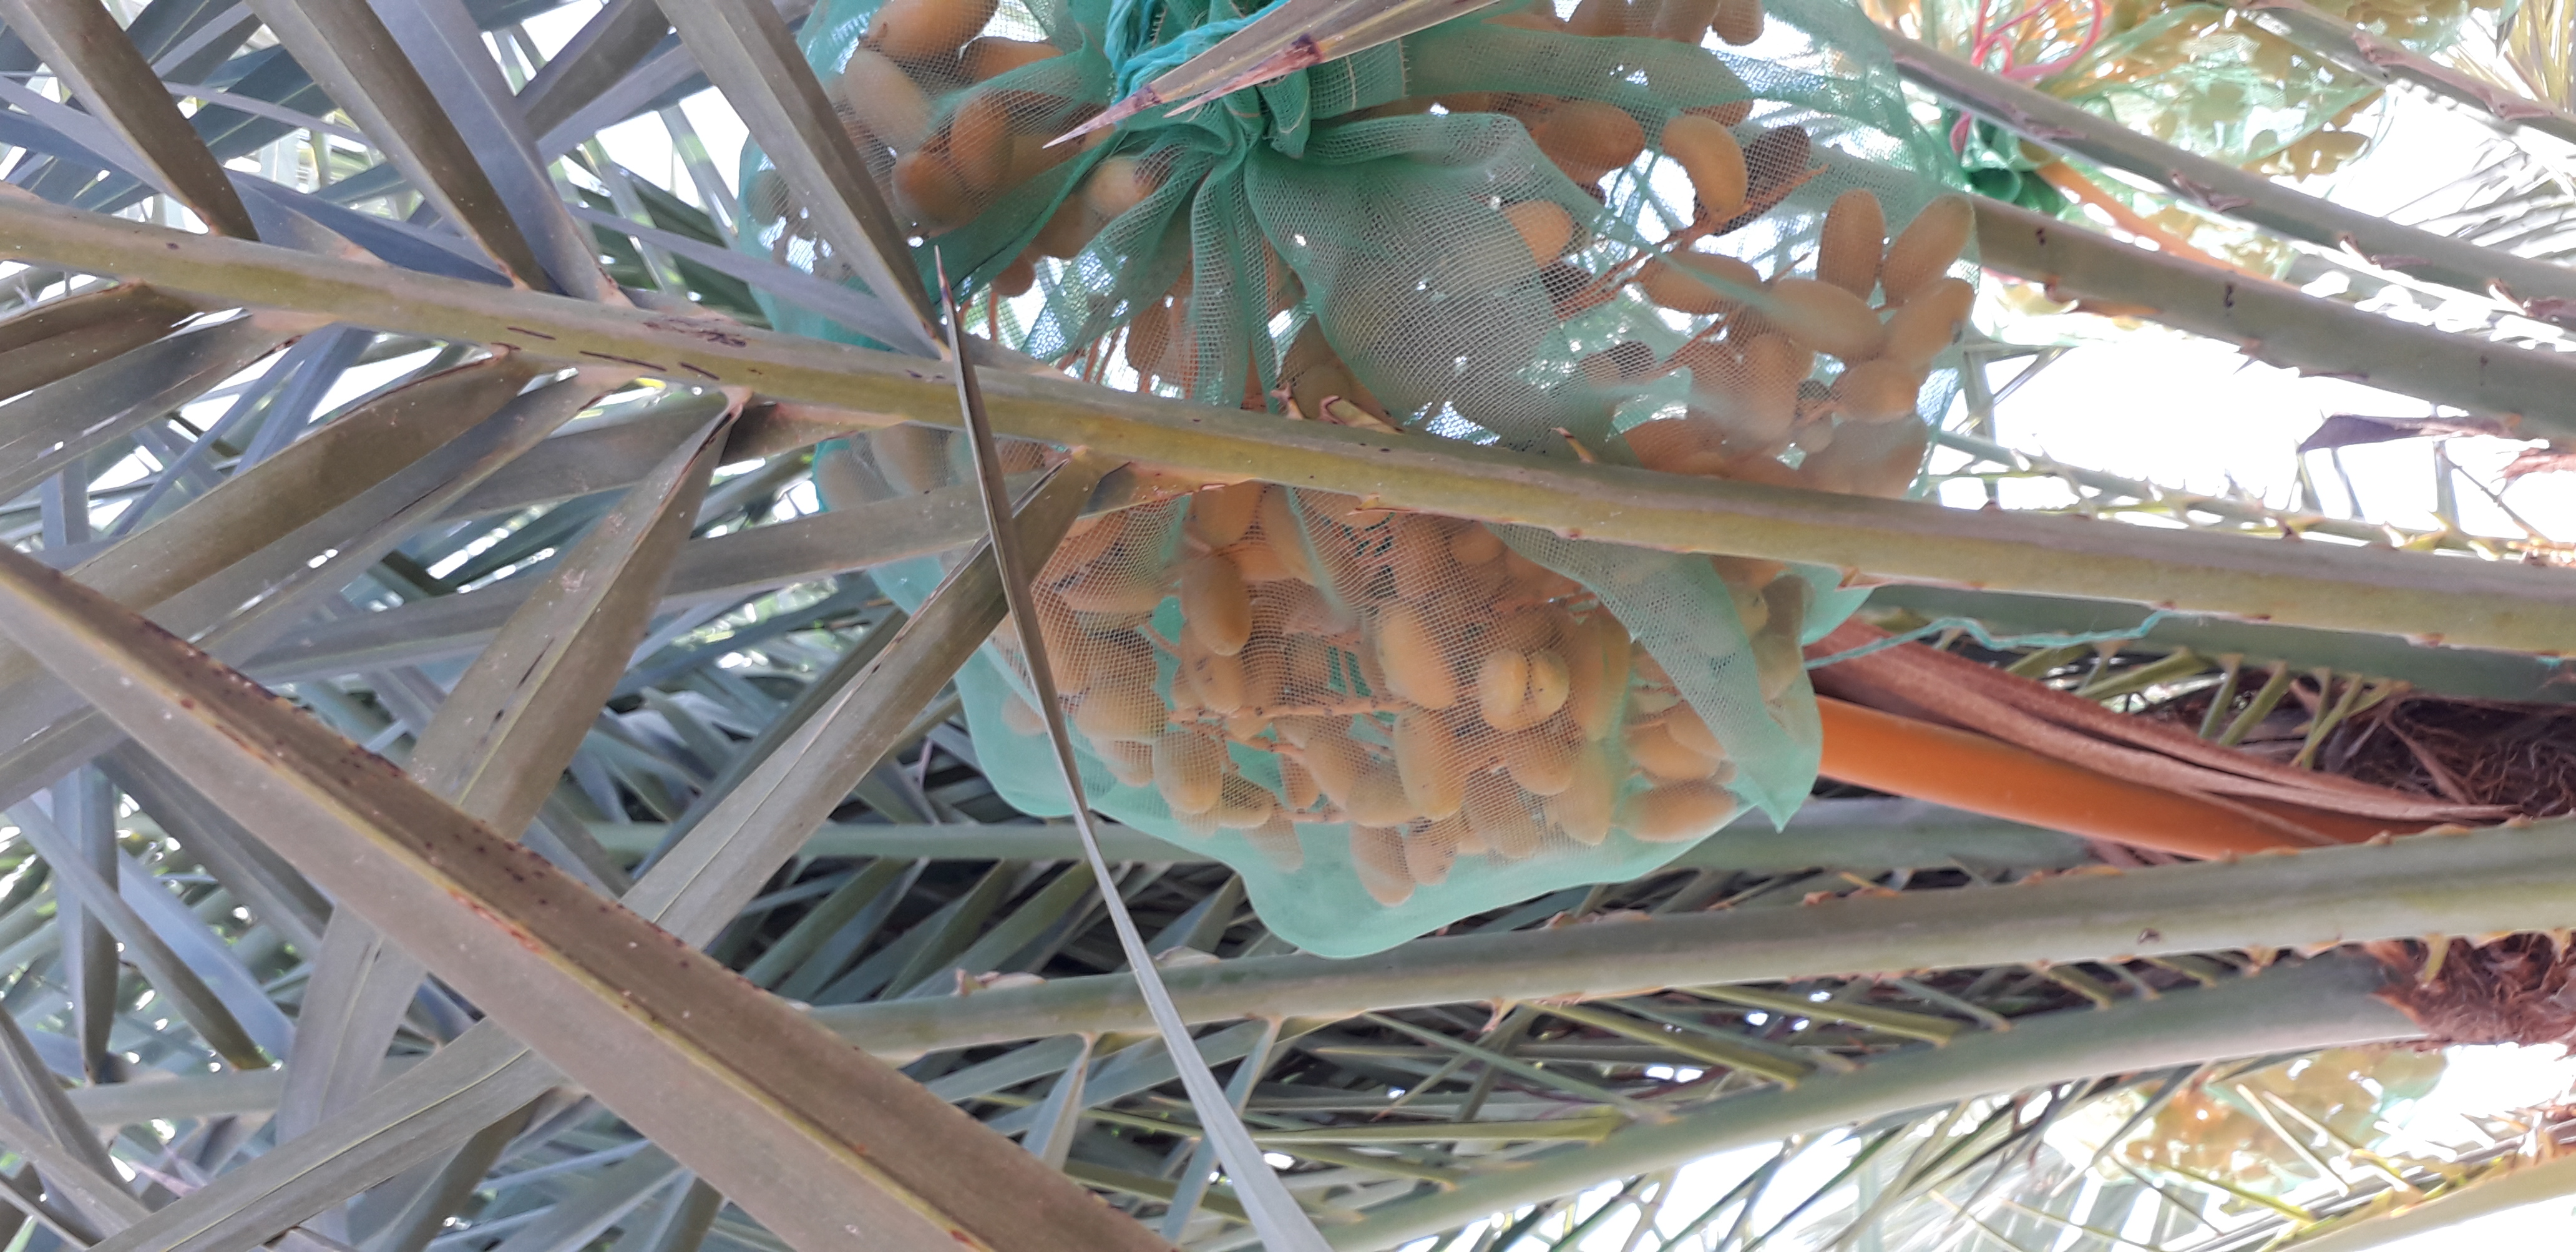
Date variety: kholt